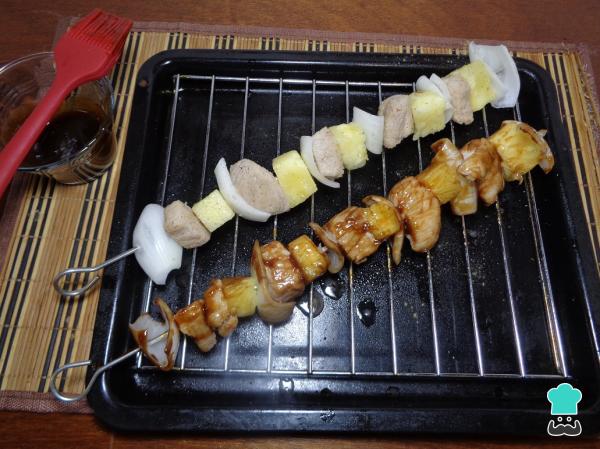
Ahora tomamos la salsa barbacoa, y con ayuda de una pequeña brocha de silicona, comenzamos a bañar algunas de las brochetas de cerdo agridulces con esta salsa, procurando cubrir tanto la cebolla, como la piña y la carne.